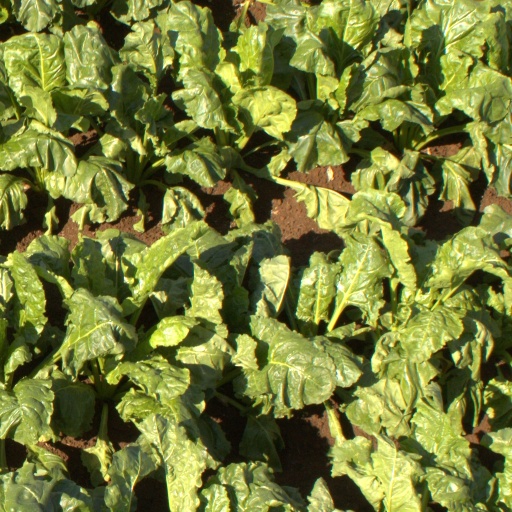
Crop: sugar beet